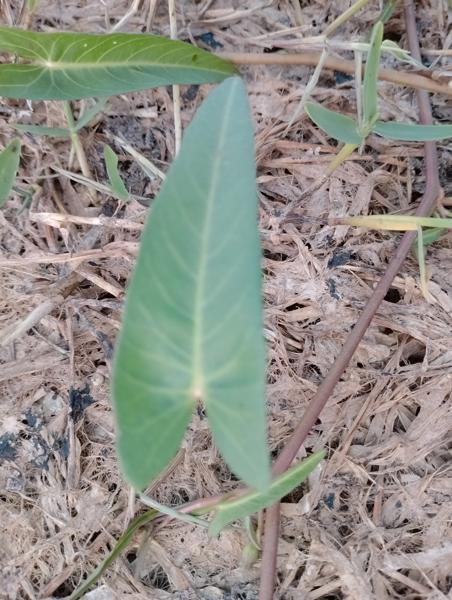
Weed species: Ipomoea aquatic